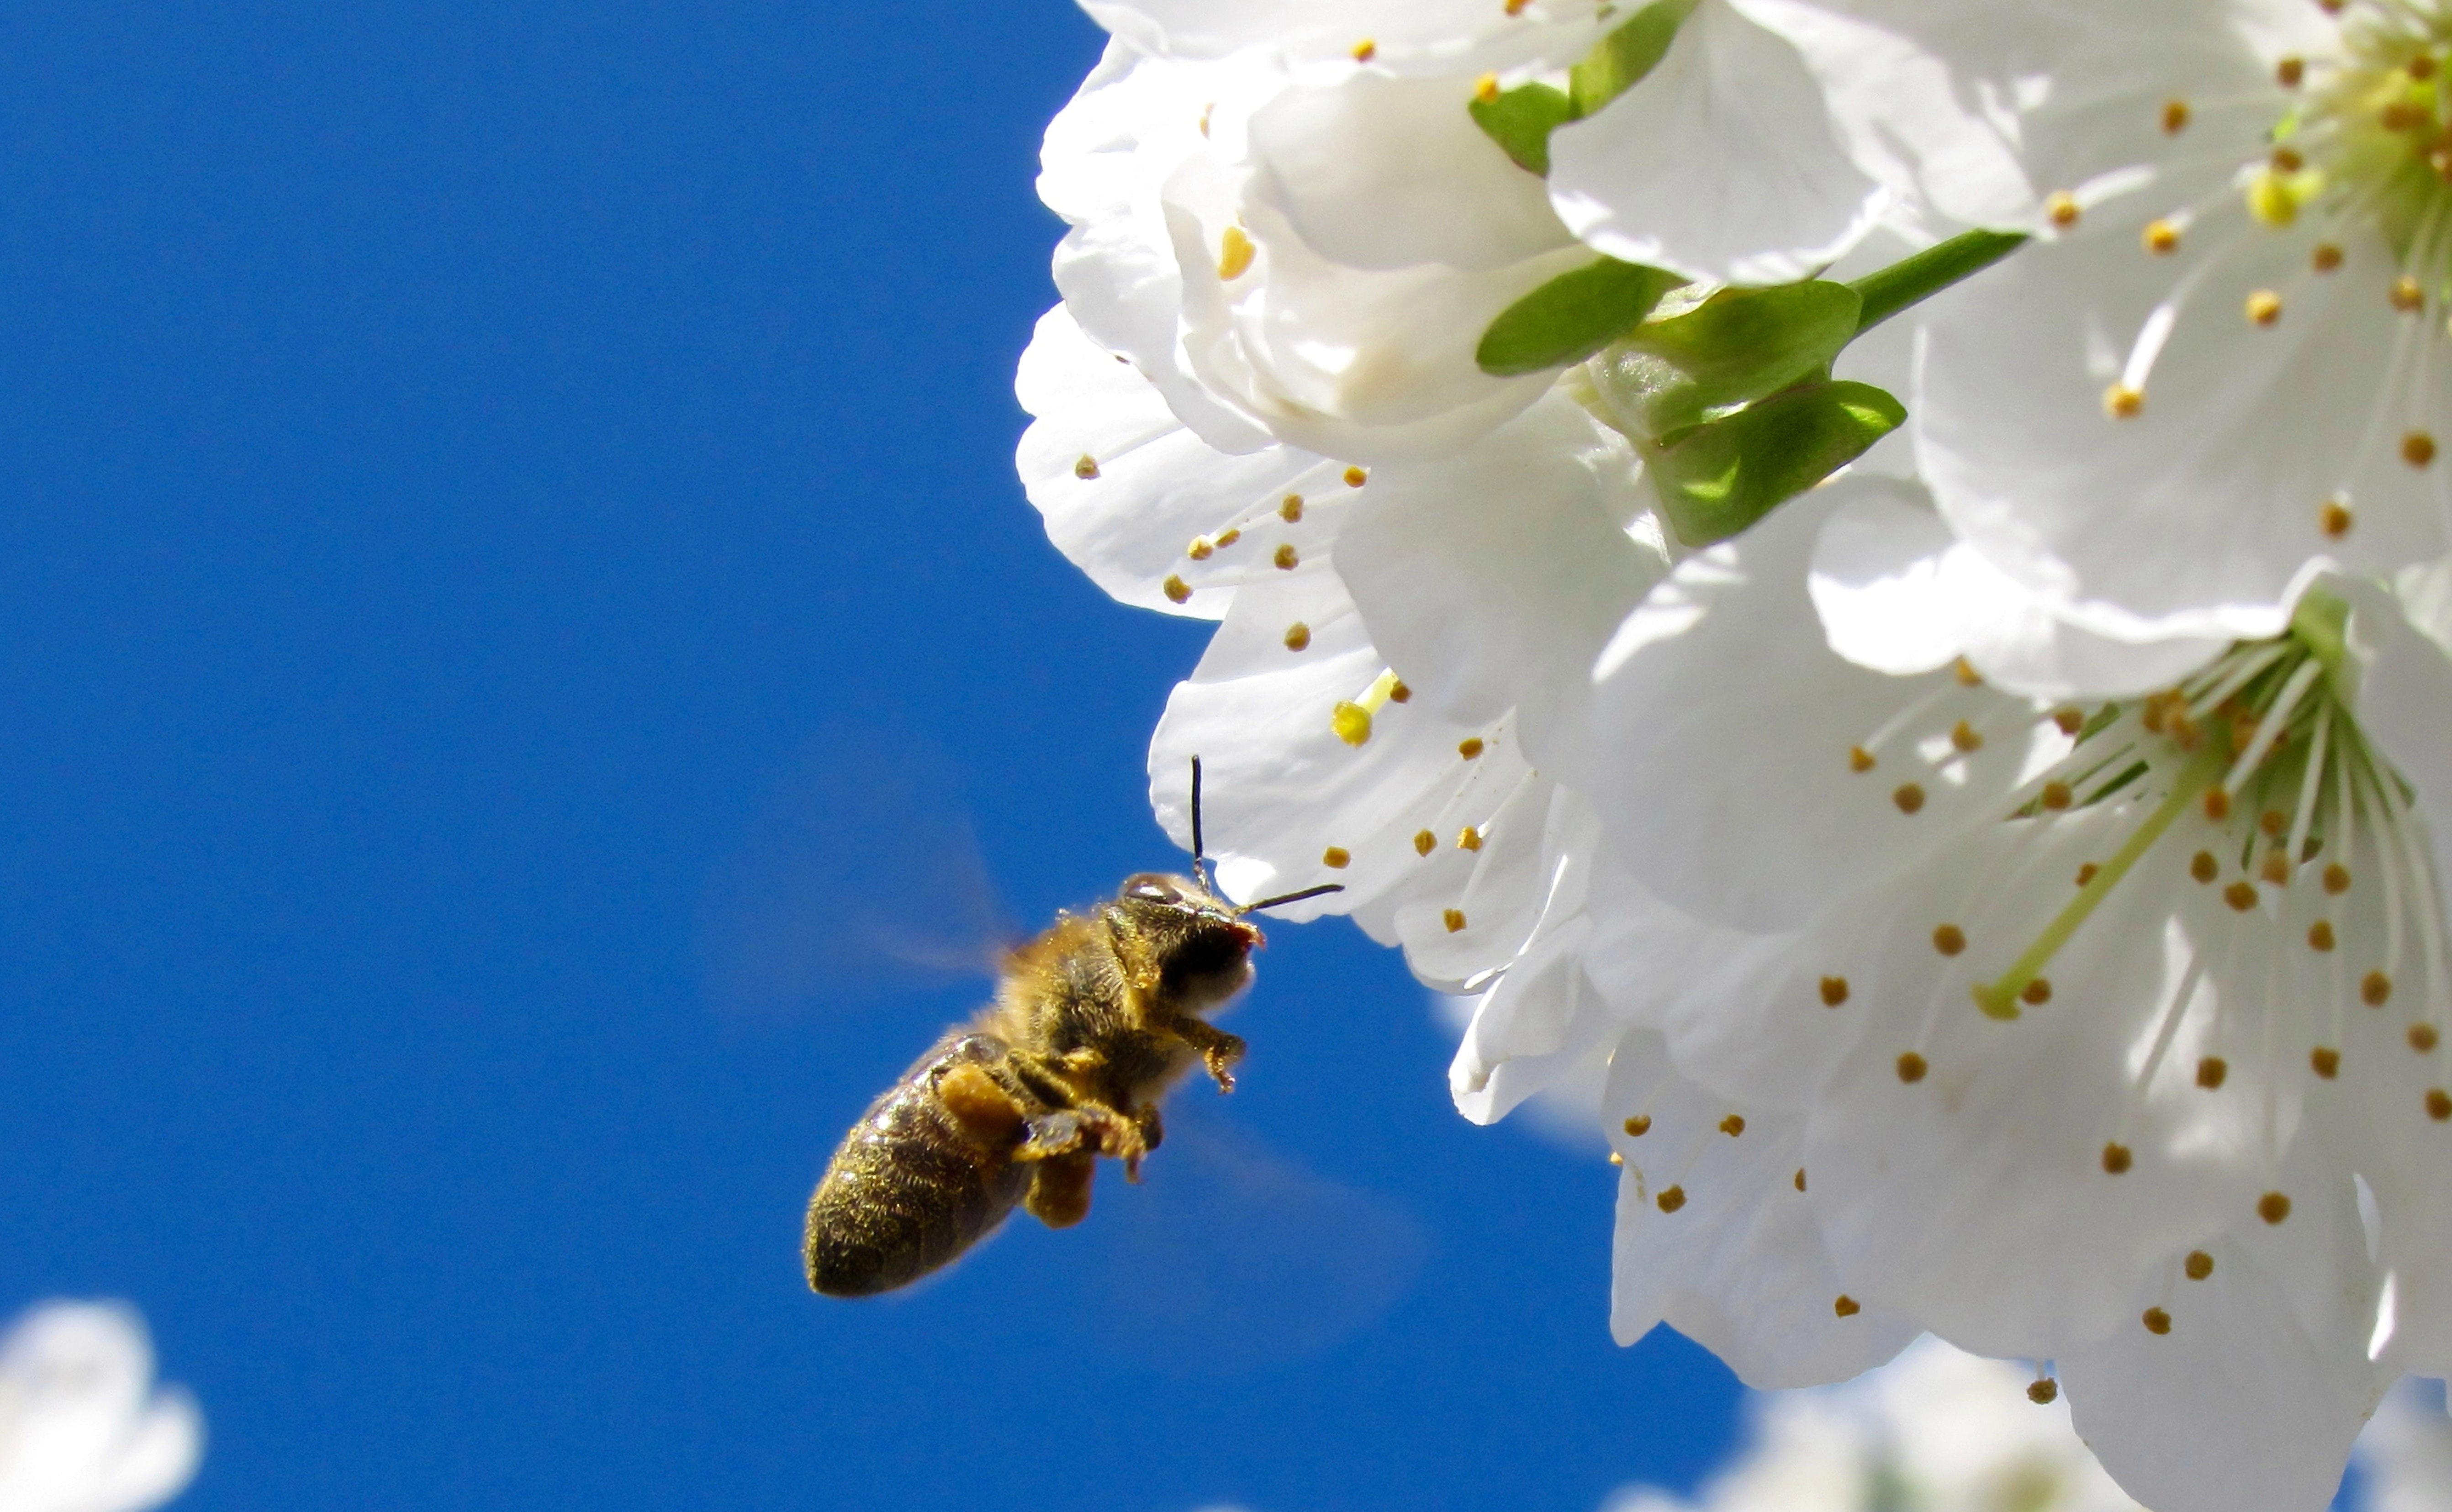
nature, outdoor, branch, blossom, plant, sky, white, flower, petal, bloom, flying, summer, pollen, spring, color, insect, natural, fresh, blooming, blue, yellow, garden, flora, white flower, invertebrate, blue sky, close up, sunny, petals, wings, bee, spring flower, nectar, macro photography, honey bee, membrane winged insect